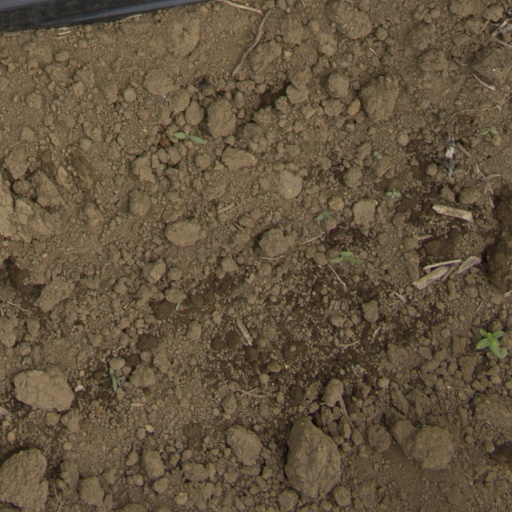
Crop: Jerusalem artichoke